Mauricio Molina

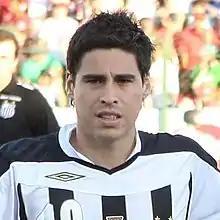
Molina in 2008

Mauricio Alejandro Molina Uribe (born 30 April 1980) is a Colombian former professional footballer who played as a midfielder.